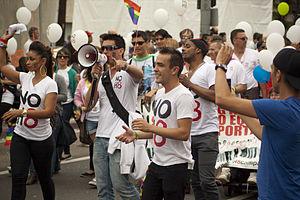
La campagne NOH8 est un projet de protestation silencieuse en photos contre la proposition 8.